City of Everett (aircraft)

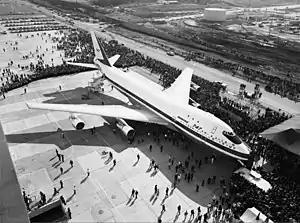
N7470 "City of Everett" being displayed to the public for the first time.

On September 30, 1968, the Boeing 747-100 prototype, registered as N7470 had rolled off the production line at the Boeing Everett Factory, a massive building that was constructed to build the 747 and was built almost simultaneously with the aircraft. The aircraft carried manufacturer serial number 20235 and was designated internally as RA001, marking the beginning of the era of the "jumbo jet".